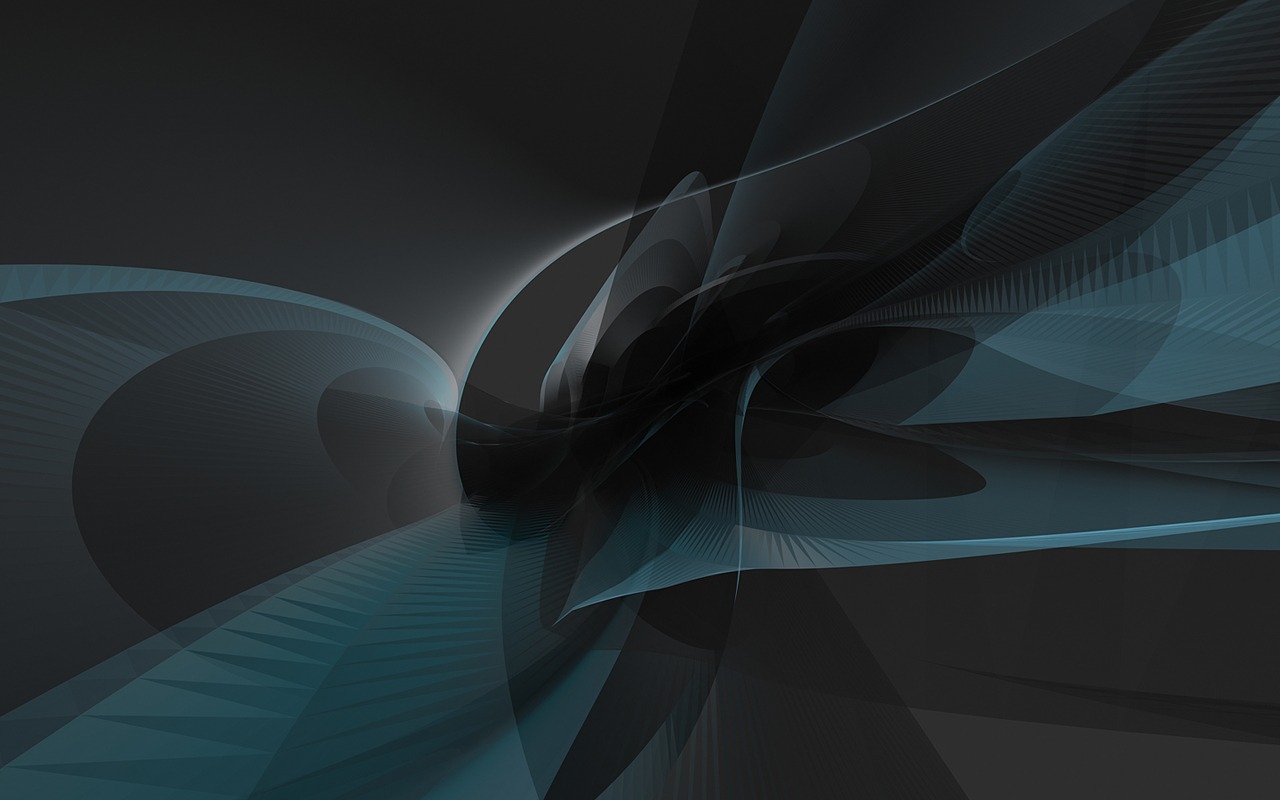
wing, light, abstract, line, reflection, darkness, blue, black, monochrome, modern, circle, lines, waves, background, illustration, design, symmetry, arts, shape, screenshot, atmosphere of earth, computer wallpaper